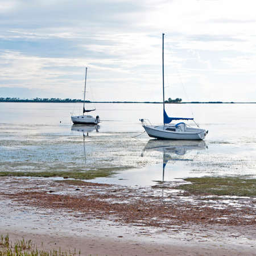
several sailboats stranded in shallow water on an overcast day .